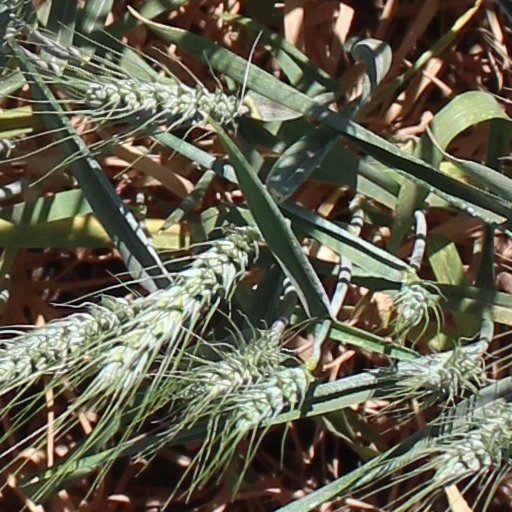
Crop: wheat